Great Central Main Line

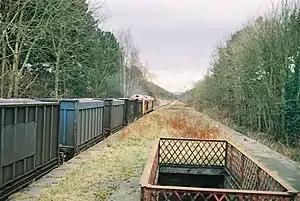
Gypsum train running past the remains of the former East Leake station in February 2002. This short stretch of the GCML north of Loughborough is still used by freight trains.

The sections between Rugby and Aylesbury and between Nottingham and Sheffield were closed in 1966, leaving only an unconnected stub between Rugby and Nottingham, on which a skeleton shuttle service operated. This last stretch was closed to passenger services in May 1969. Goods trains continued to run on the London Extension between Nottingham and East Leake until 1973, until the construction of a chord connecting the London Extension to the Midland Main Line at Loughborough Central. Trains continued to run between Loughborough and East Leake using the chord until the early 2020s.